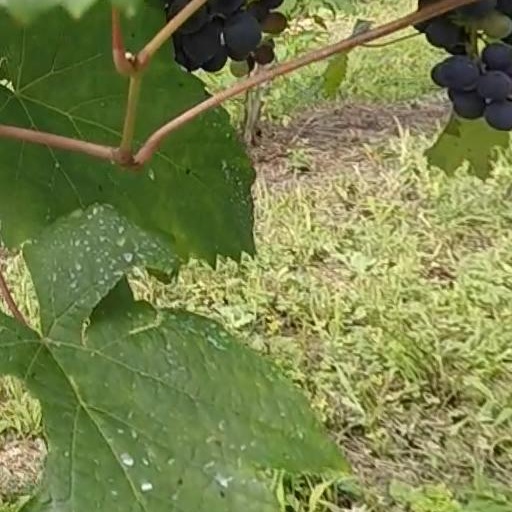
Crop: grape